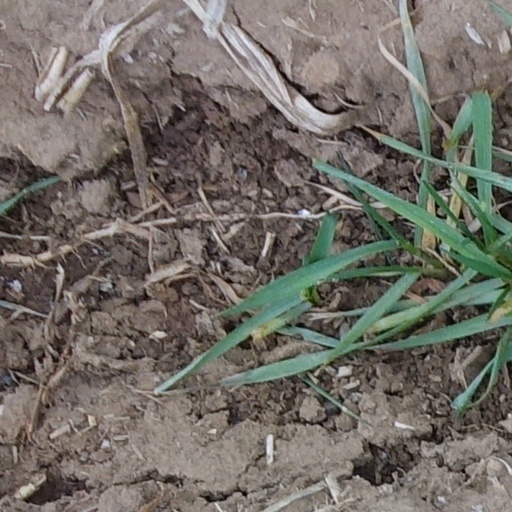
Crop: wheat